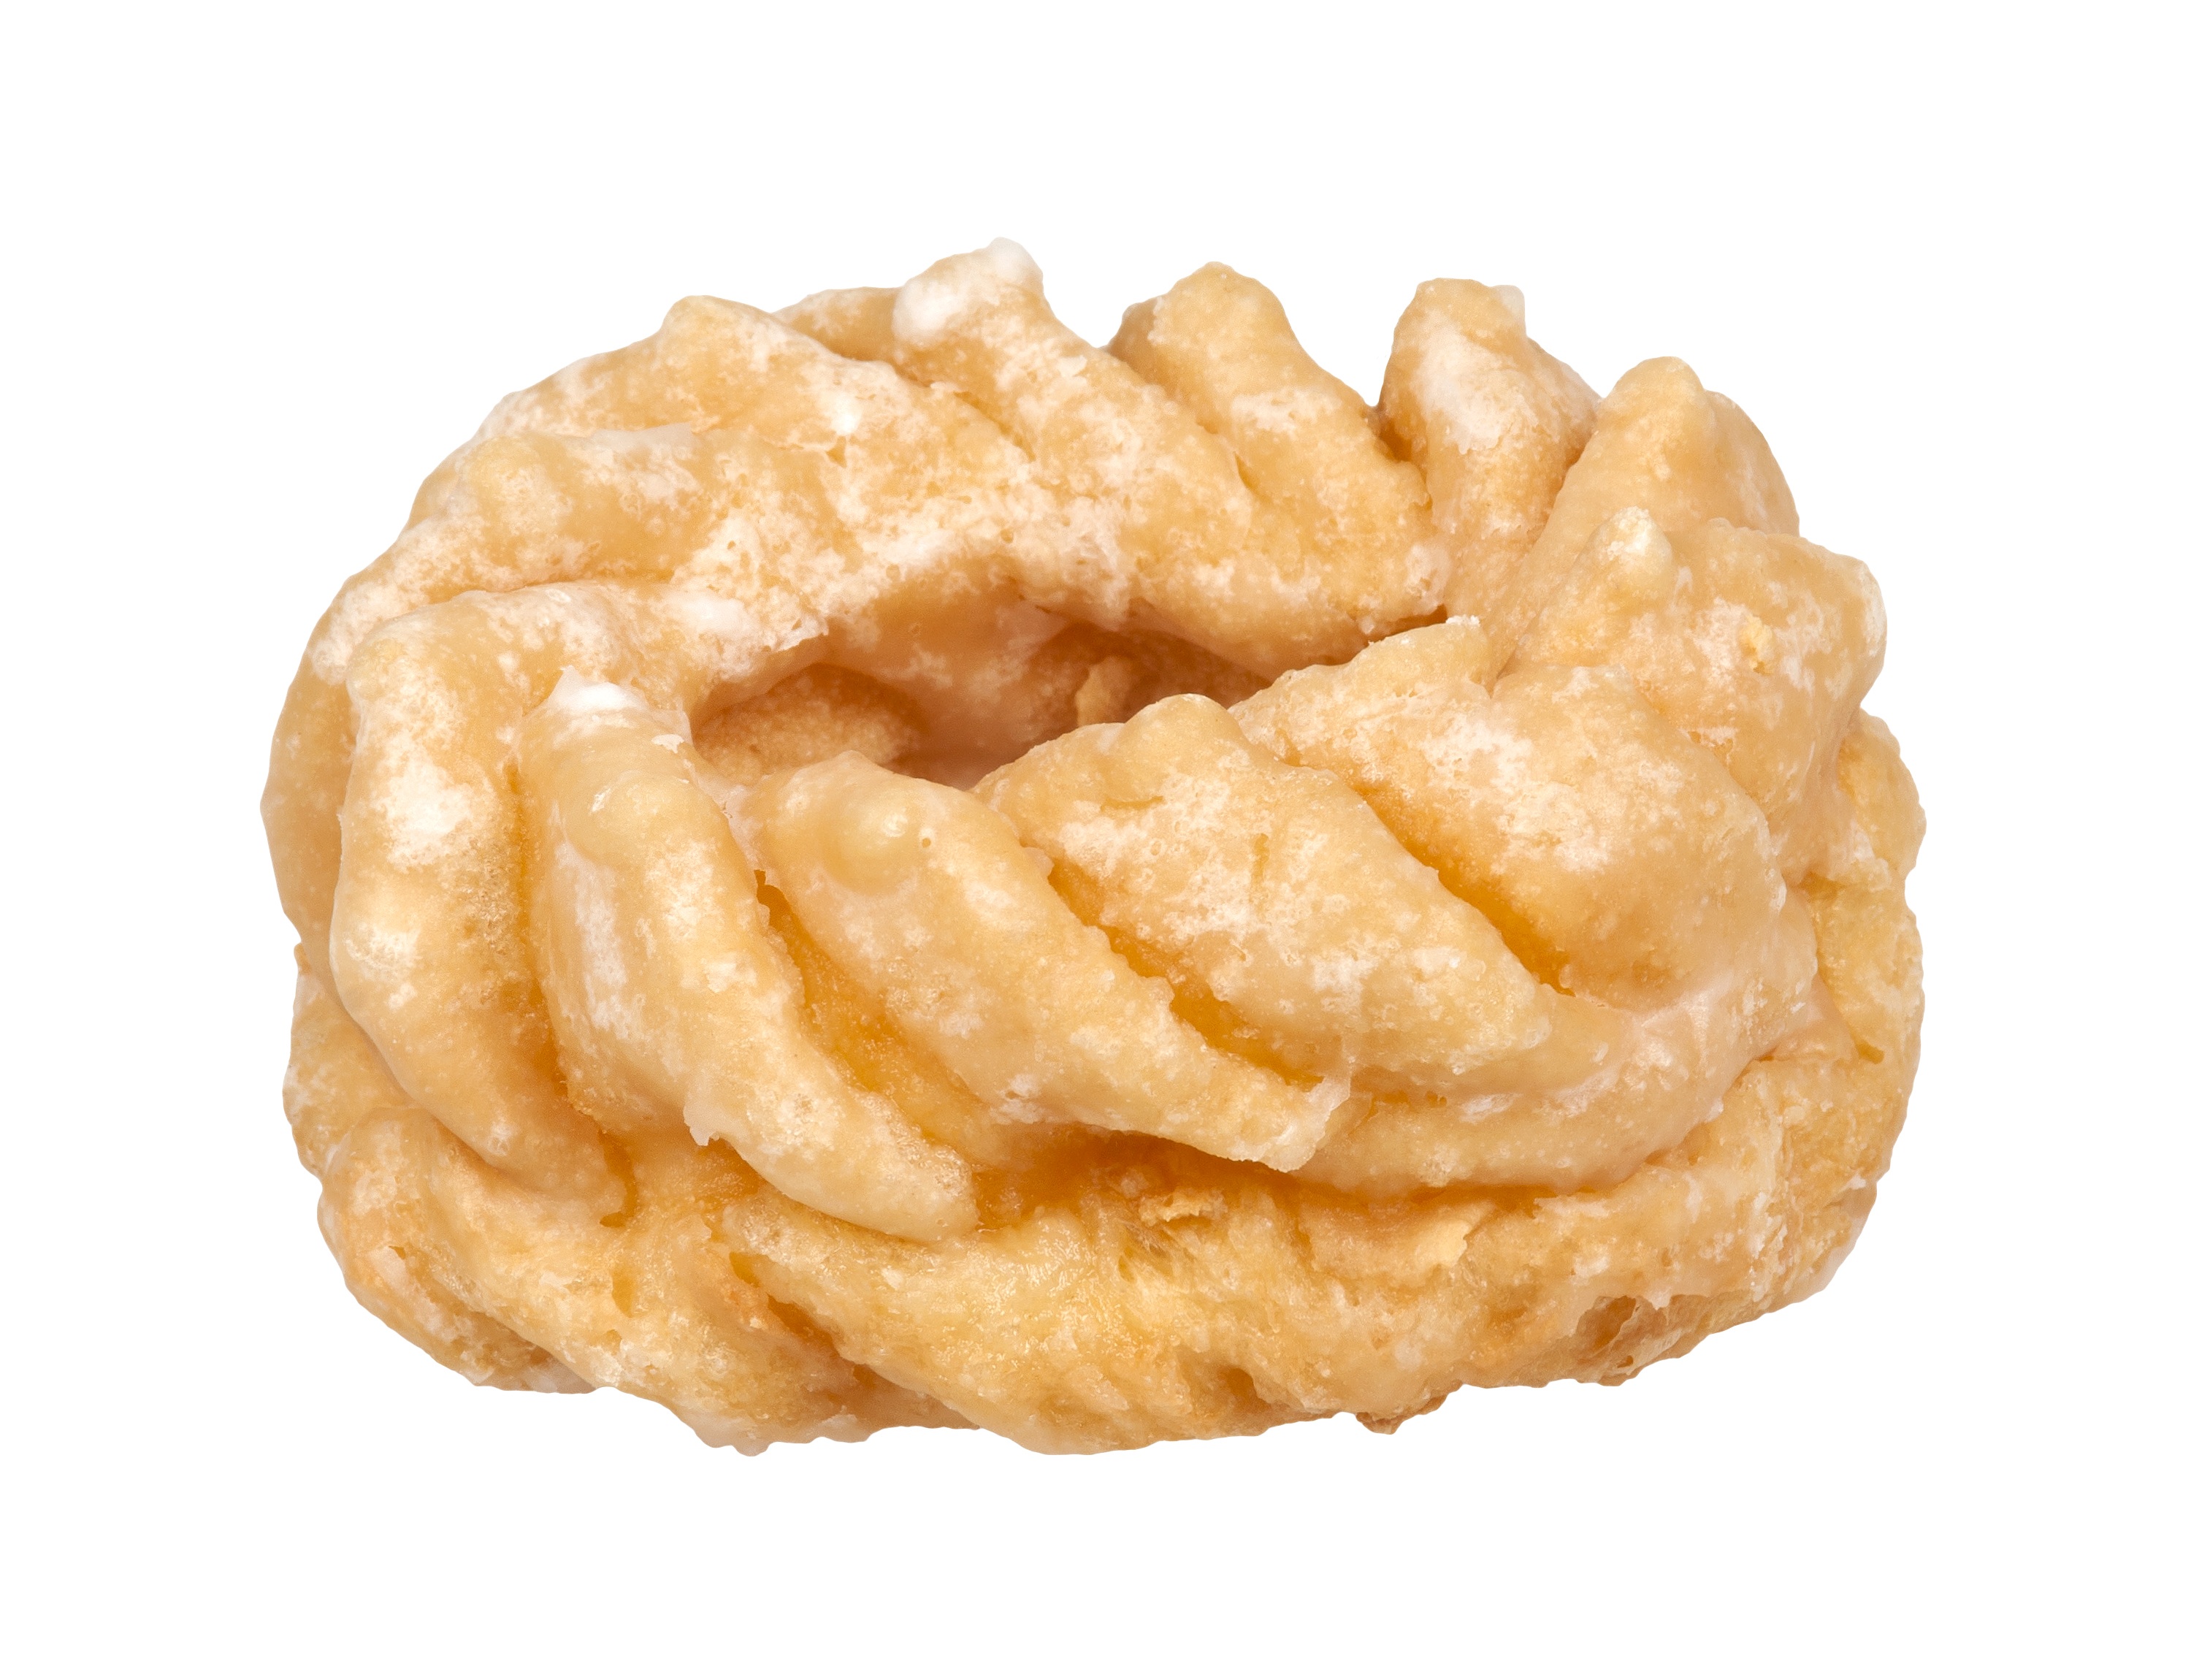
sweet, dish, food, produce, dessert, cuisine, delicious, cake, pastry, donut, french, fat, sugar, diet, baked goods, unhealthy, junk food, onion ring, snack food, fried food, cruller